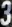
Number: 3